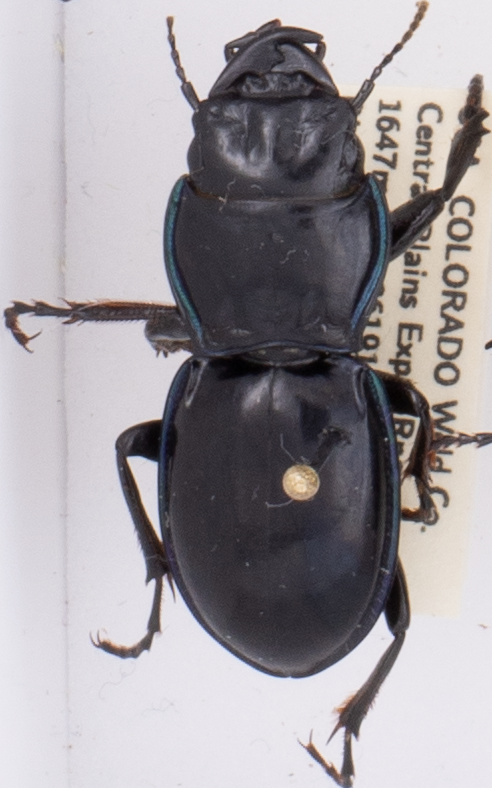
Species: Pasimachus elongatus
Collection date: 2021-06-23
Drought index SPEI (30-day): -0.244
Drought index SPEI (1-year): -0.404
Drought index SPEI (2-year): -0.728